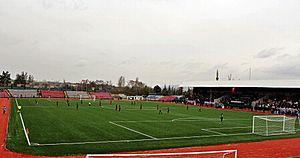
Le stade Fikret Karabudak est un stade de football situé dans la ville de Kırıkkale en Turquie. Il a une capacité totale de 5 402 spectateurs. Le MKE Kırıkkalespor joue ses rencontres à domicile dans ce stade.